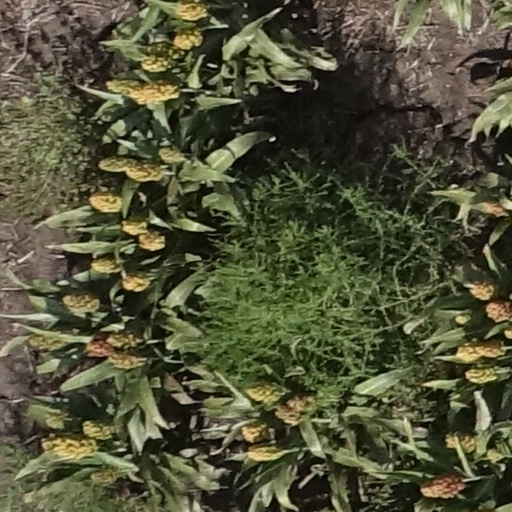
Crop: sorghum